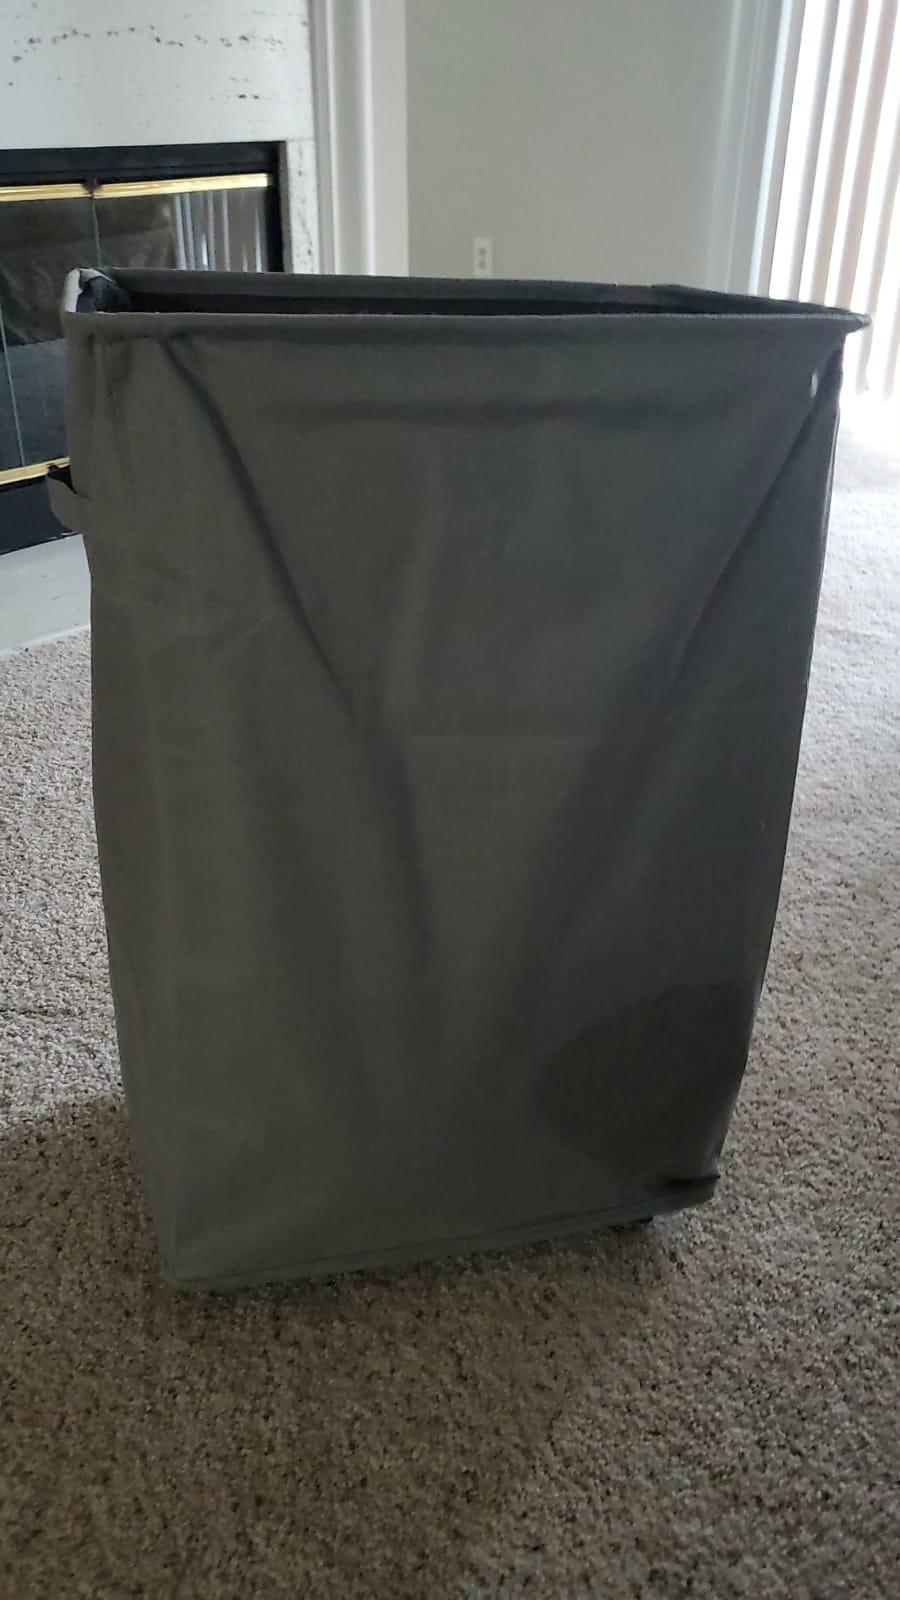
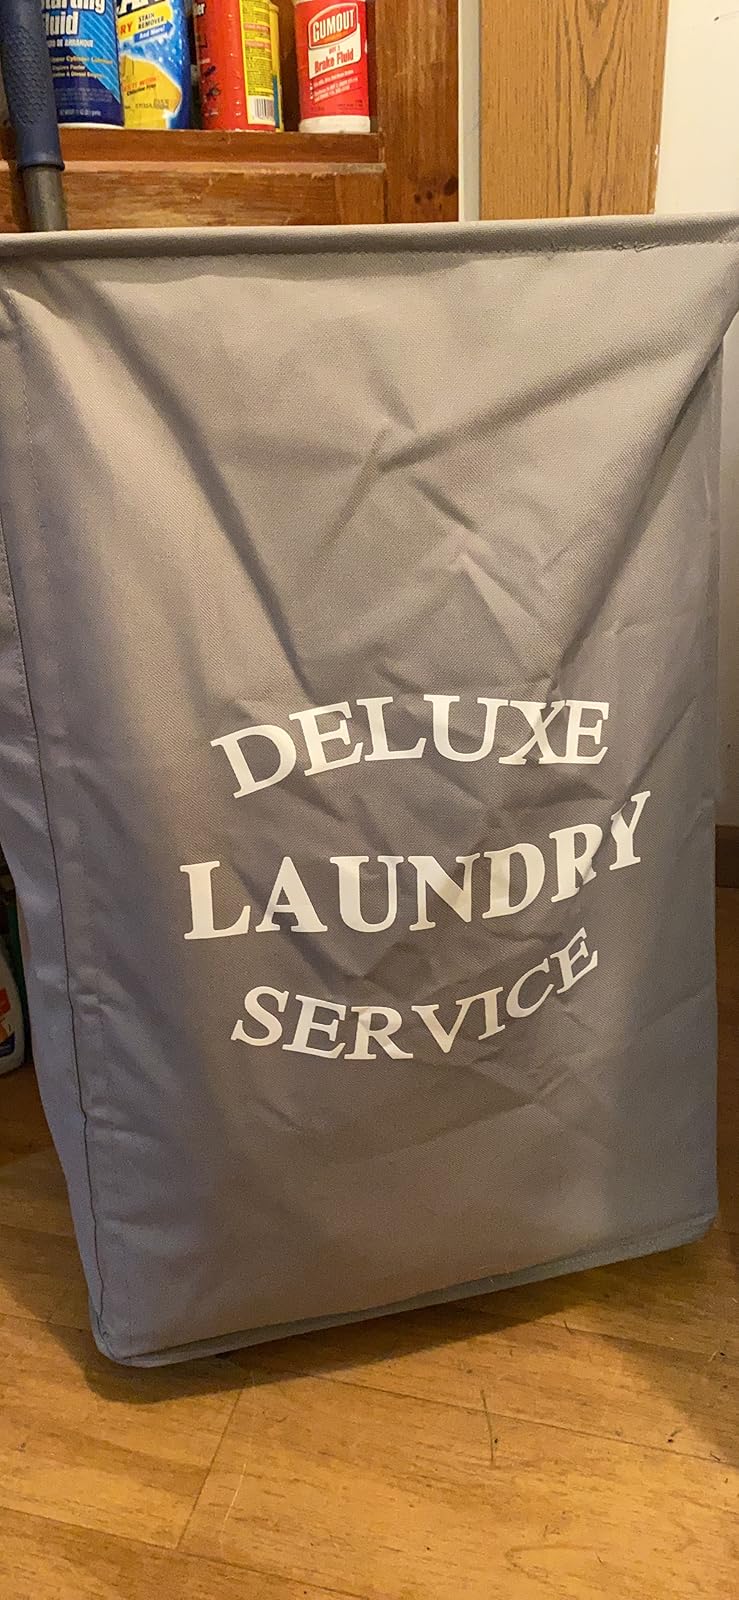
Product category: items_hamper
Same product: yes